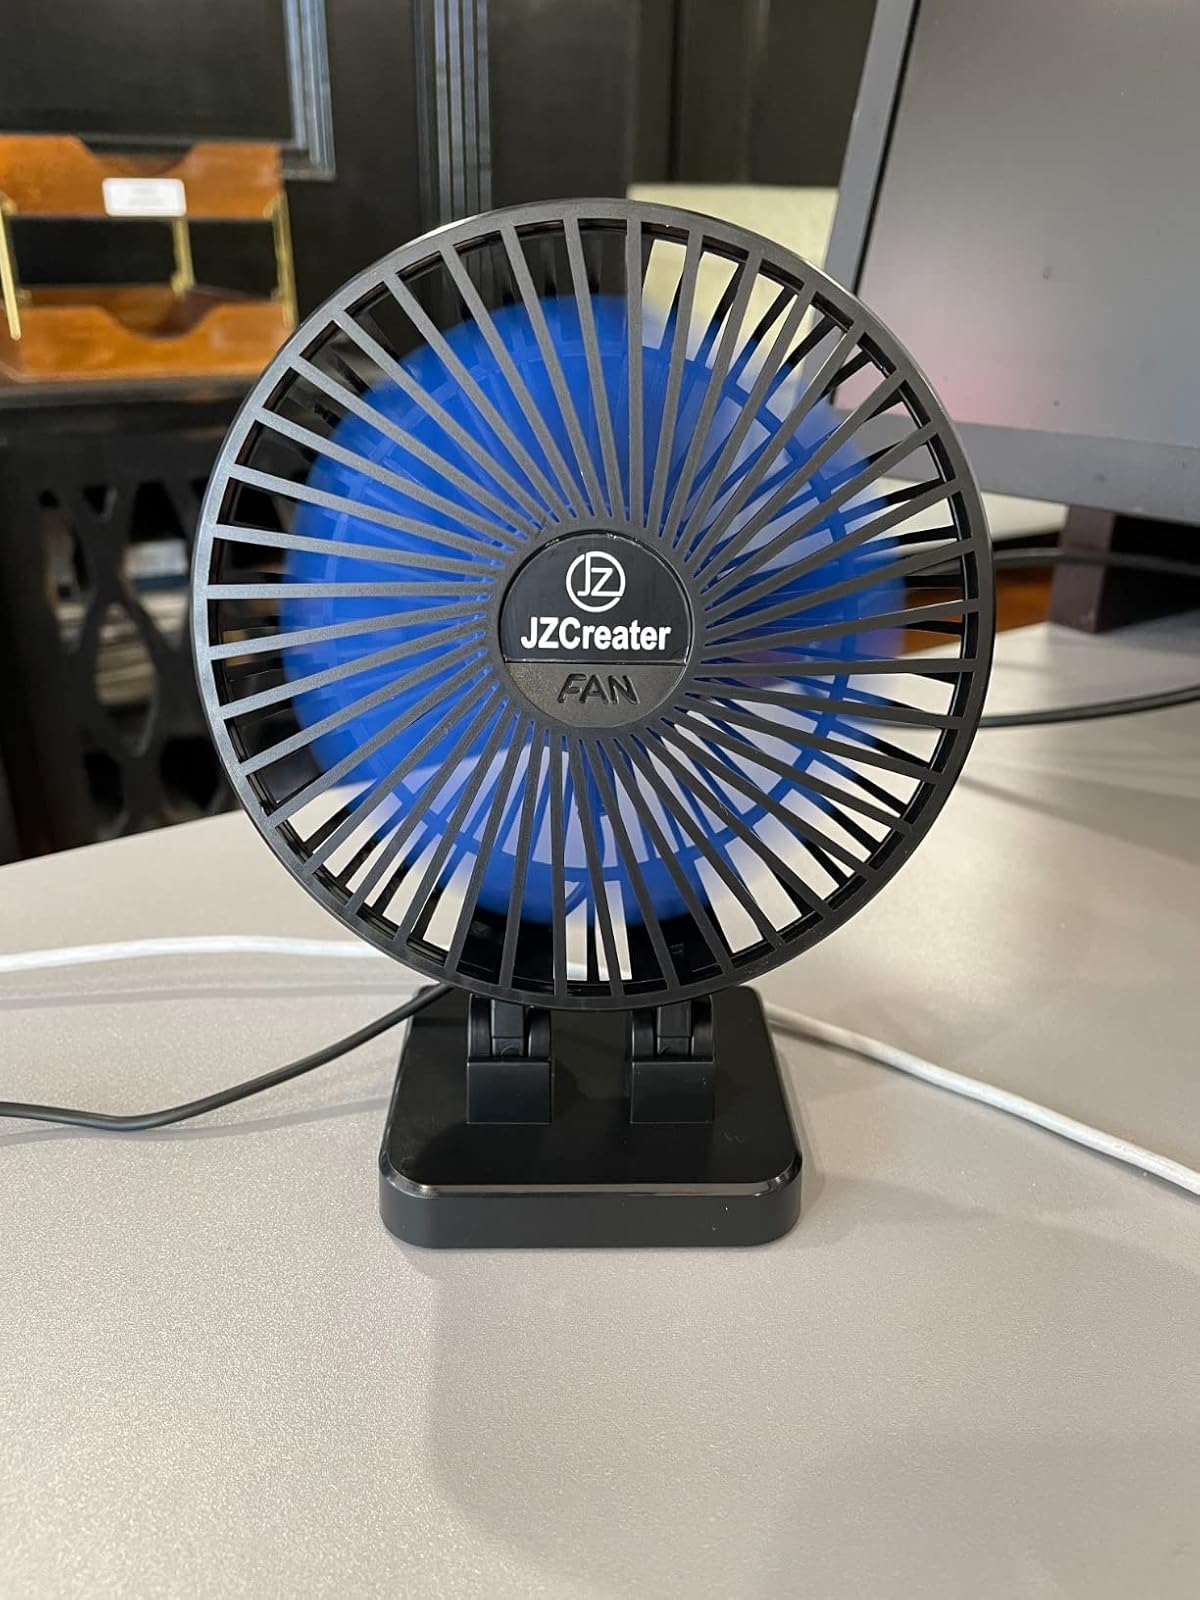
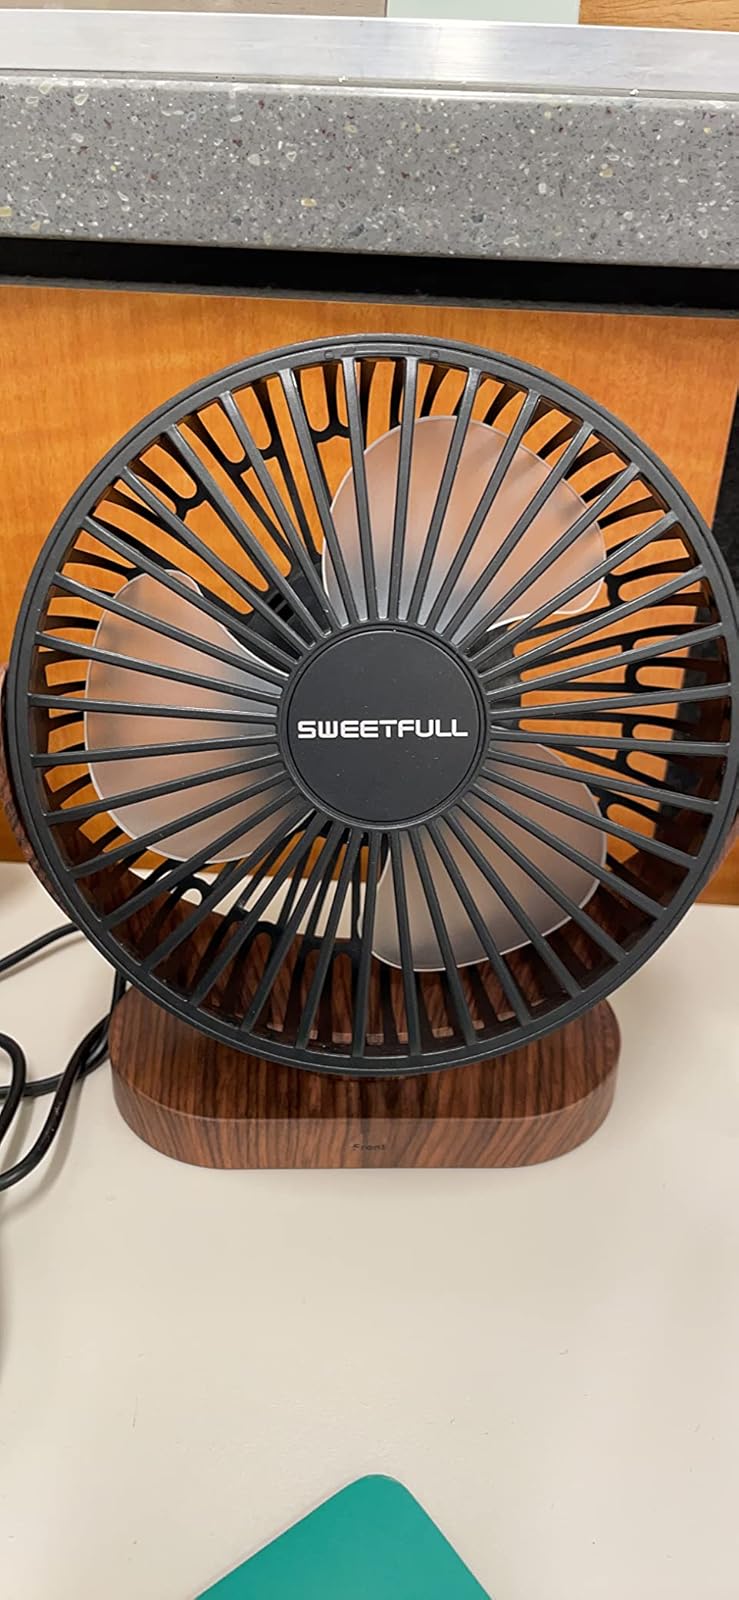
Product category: fan
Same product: no